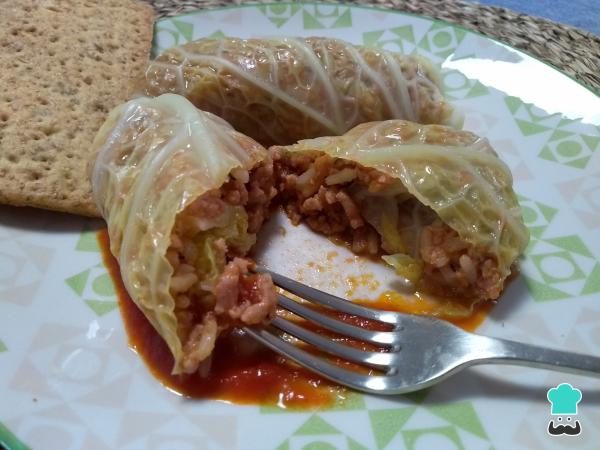
Deposita una base de tomate frito en el plato donde servirás el sarmale. ¡Coloca los rollitos de carne y disfruta! Puedes disfrutar esta receta típica de Rumania con pan de semillas o galletas saladas.